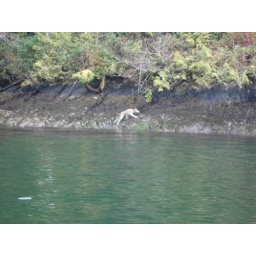
Dangerous Coyote spotted in the water and chased by boat onto shore